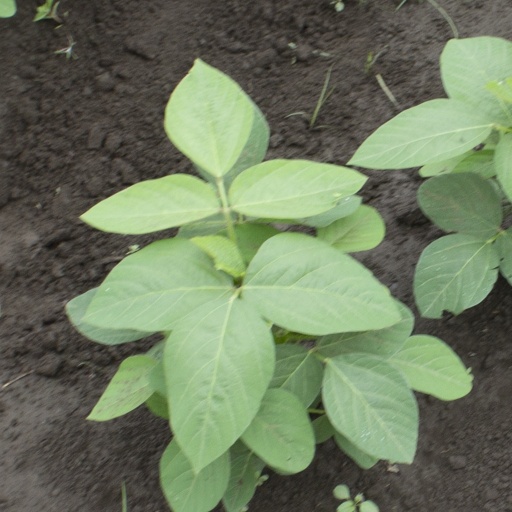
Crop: soybean